Parkside West Historic District

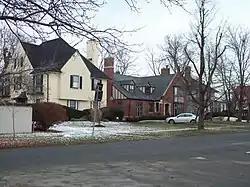
Streetscape in Parkside West Historic District, December 2009

Parkside West Historic District is a national historic district located at Buffalo in Erie County, New York. The district is architecturally and historically significant for its association with the 1876 Parks and Parkways Plan for the city of Buffalo developed by Frederick Law Olmsted in 1876. It consists of 137 contributing structures (82 principal buildings, 51 outbuildings) developed primarily from 1923 to 1940, as a middle class residential neighborhood. The district largely contains single-family dwellings, built in a variety of popular architectural styles, and located along the irregular and curvilinear street pattern developed by Olmsted. They include homes along Nottingham Terrace and Middlesex Road, and segments of Meadow Road, Lincoln Parkway, Delaware Avenue, and Amherst Street. The district is located to the north of Buffalo's Delaware Park.